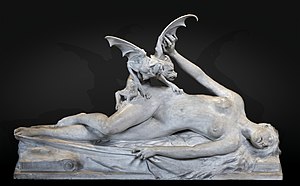
Mare / Dræbt af maren
Eugène Thivier (1845-1920): Le cauchemar ("Tryk-maren").
En mare er betegnelsen for et overnaturligt, som regel kvindeligt væsen, der plager sovende mennesker og dyr, specielt heste, ved at trykke dem på brystet eller ved at ride på dem. Forestillingen om, at man kan blive plaget af et ondsindet drømmevæsen, kendes inden for alle kulturer, og man møder den i nogle af de ældste beretninger, der findes om folks mere eller mindre officielle trosforestillinger. I Norden fortælles første gang om maren i et digt fra 800-tallet, som dog kun kendes i Snorri Sturlusons version fra 1200-tallet. I nyere tradition findes beretninger om maren som et væsen, man efterstræbes af erotisk. Dog er det sådan, at afsenderen som regel ikke selv er klar over, at hun gør det.